Linnaean taxonomy

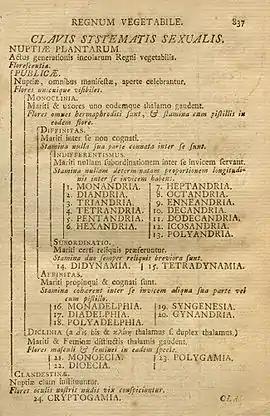
Key to the Sexual System (from the 10th, 1758, edition of the "Systema Naturae")

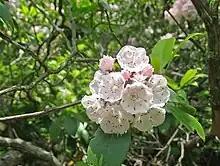
"Kalmia" is classified according to Linnaeus' sexual system in class Decandria, order Monogyna, because it has 10 stamens and one pistil

The Linnaean classes for plants, in the Sexual System, were (page numbers refer to "Species plantarum"):